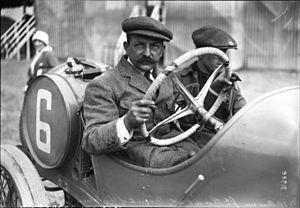
René Croquet est un ancien pilote automobile français de Grand Prix des années 1910.